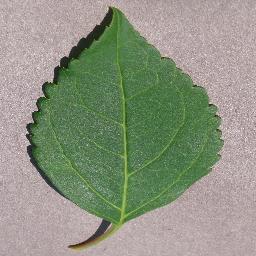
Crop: cherry
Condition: (including_sour)_healthy